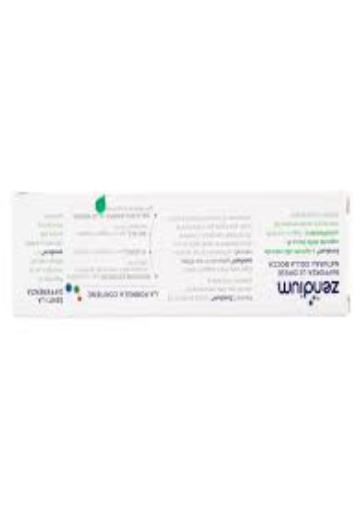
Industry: Medical